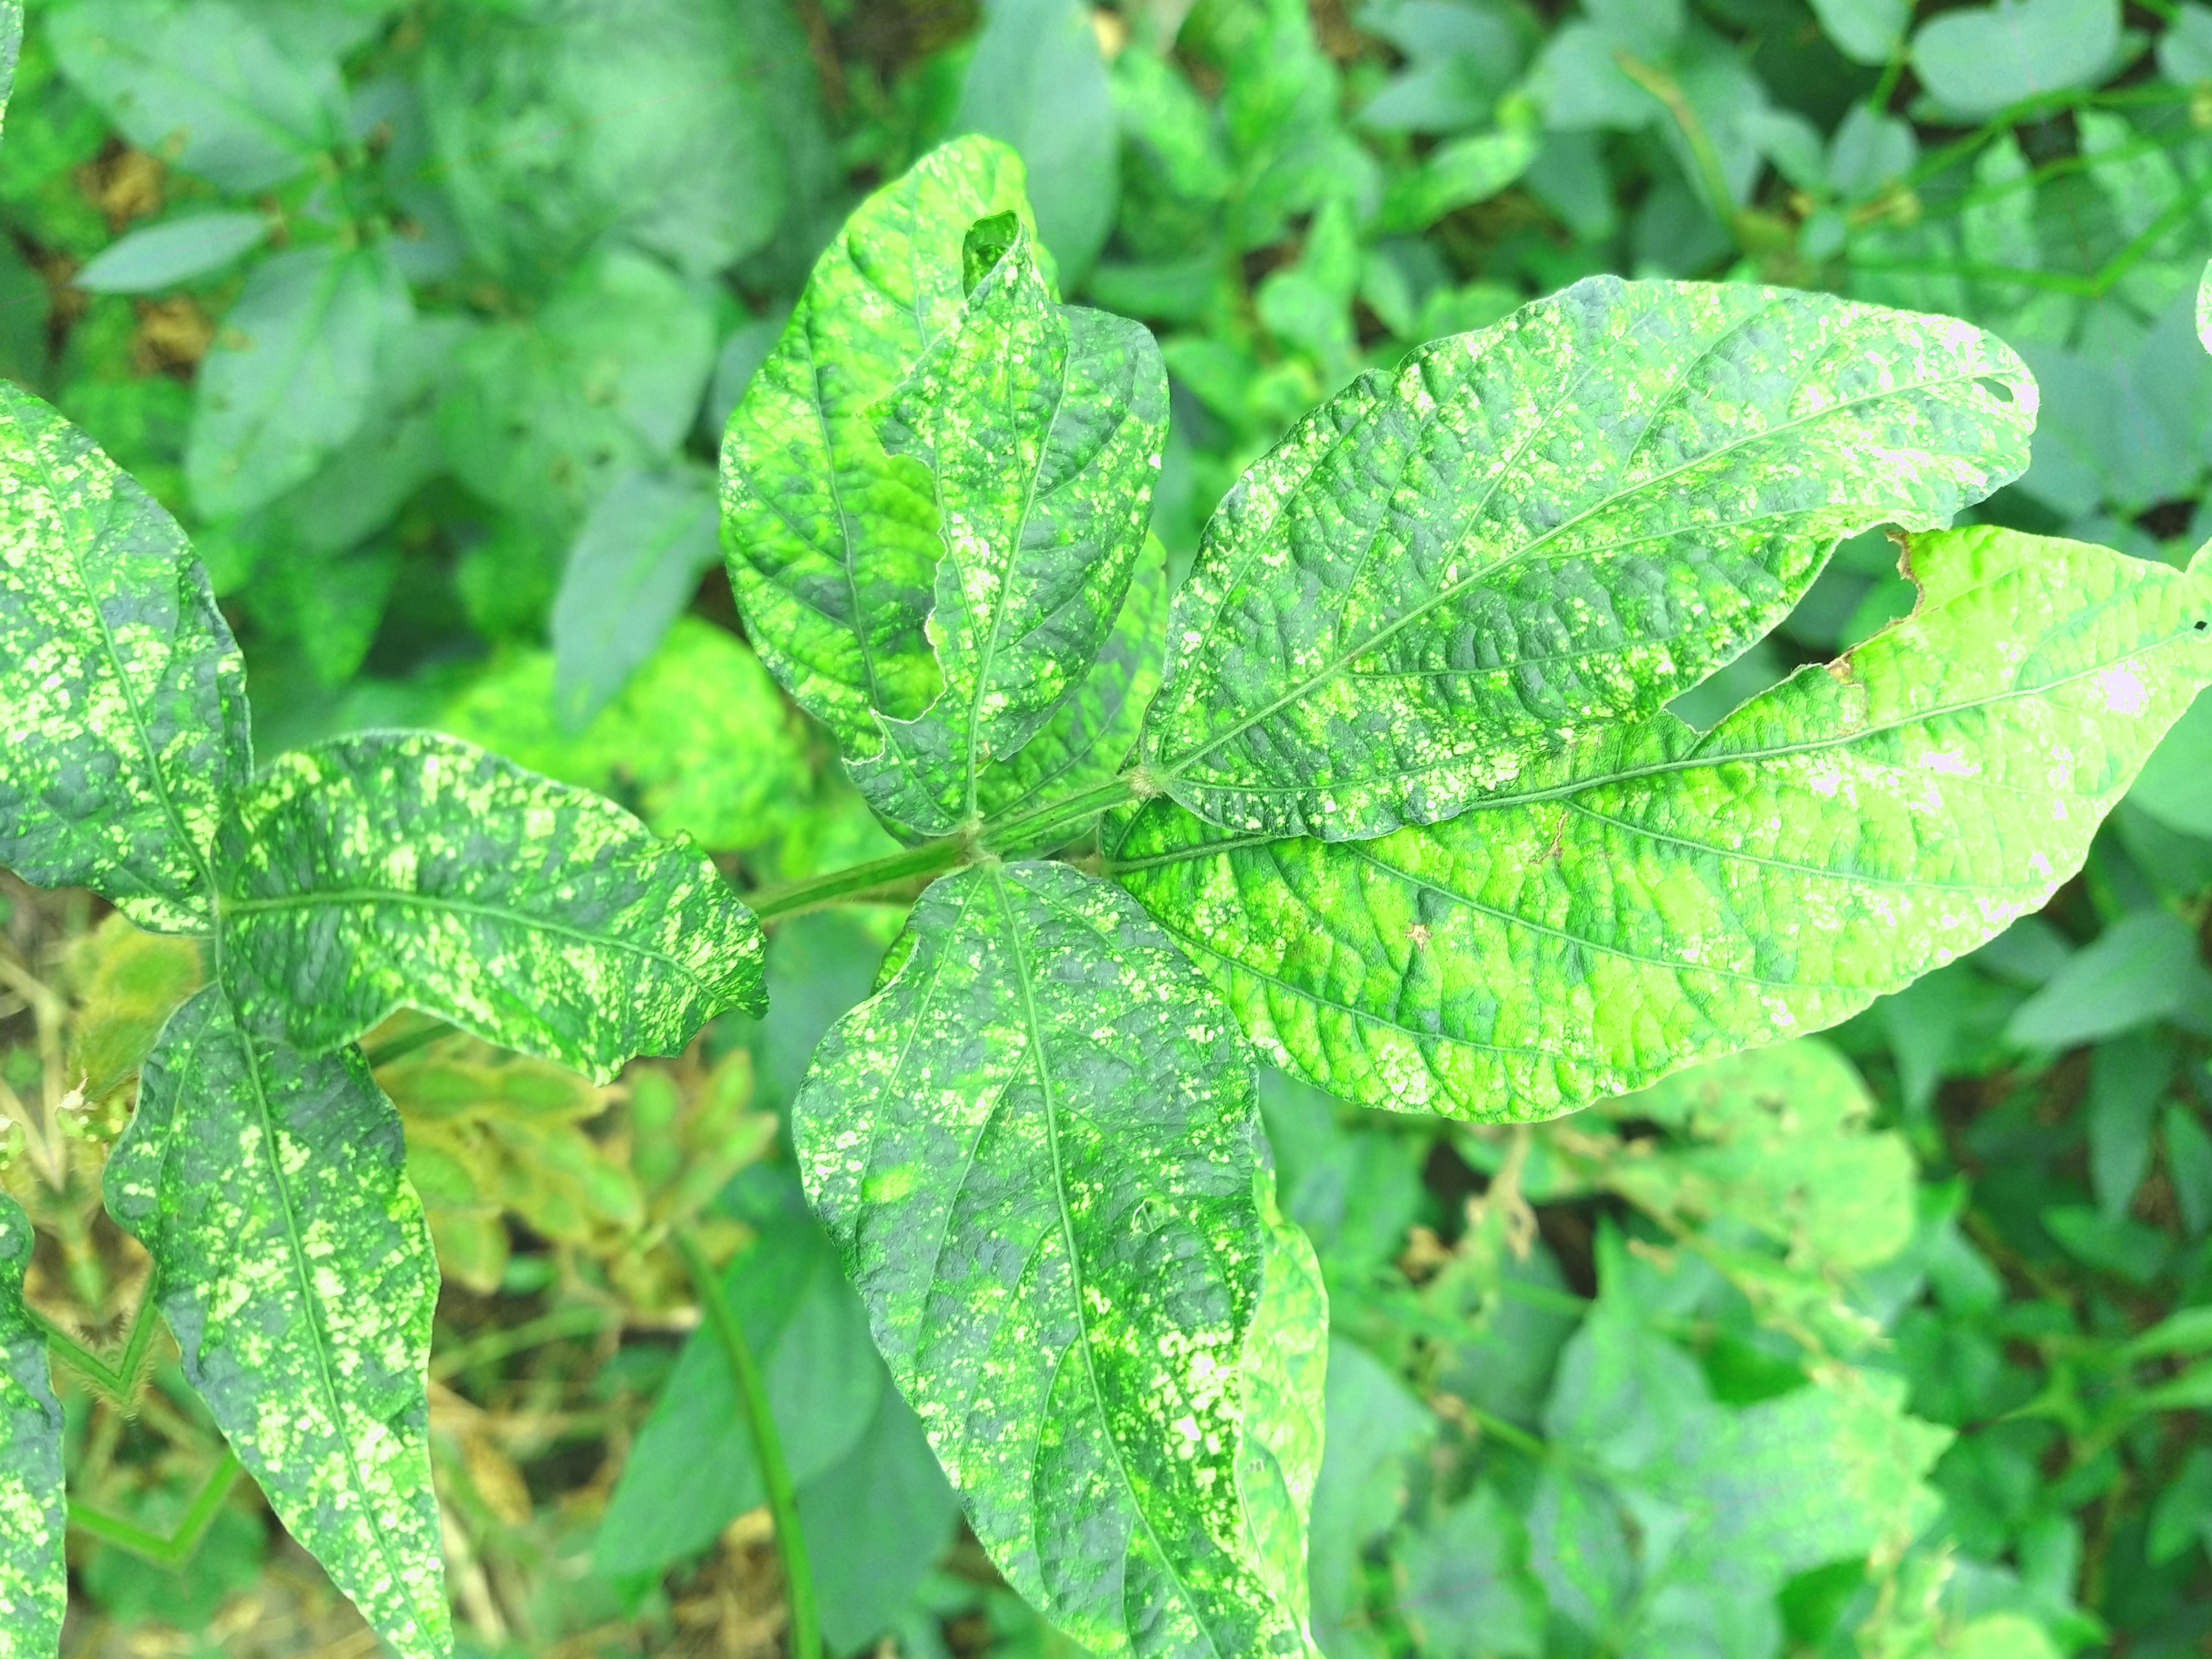
Label: Disease